Růžena Svobodová

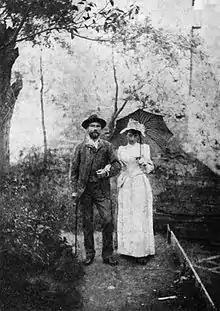
Růžena Čápová with her future husband, in 1890

Růžena Čápová married František Xaver Svoboda, a poet and bank official. She also had a long relationship with František Xaver Šalda, concurrent with her marriage (in fact, Šalda introduced her to Svoboda). She died from heart trouble in 1920, aged 51 years, in Prague. Her remains were interred in Slavín (Prague), a tomb for Czech notables.